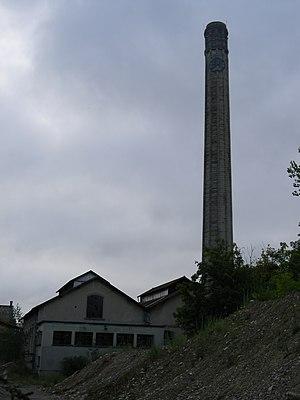
Un bâtiment et une cheminée de l'usine Grammont de Charvieu/Pont-de-Chéruy.
Alexandre Grammont est un industriel français.